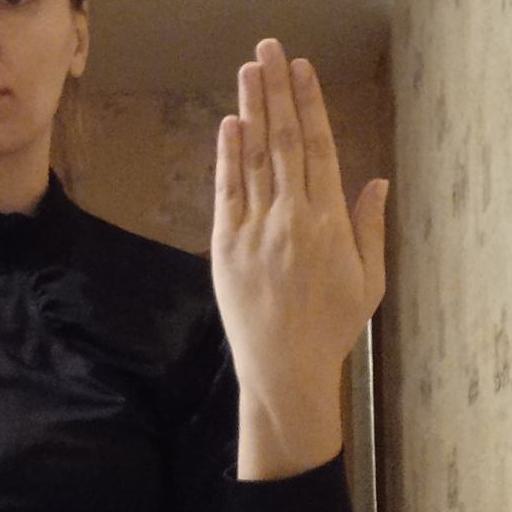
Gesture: stop_inverted